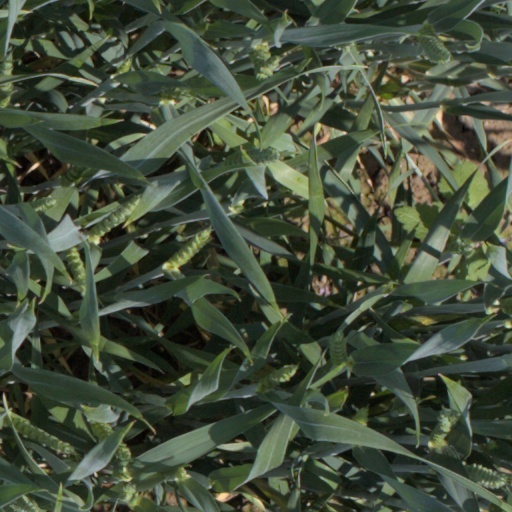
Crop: wheat